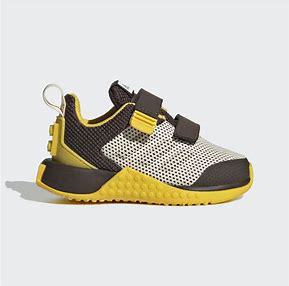
Brand: Adidas
Model: Lego Sport Pro